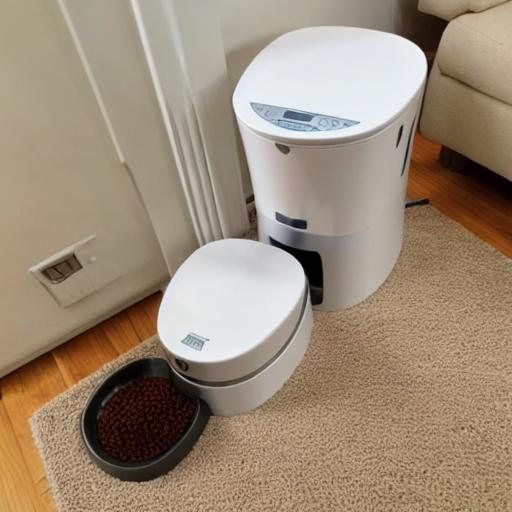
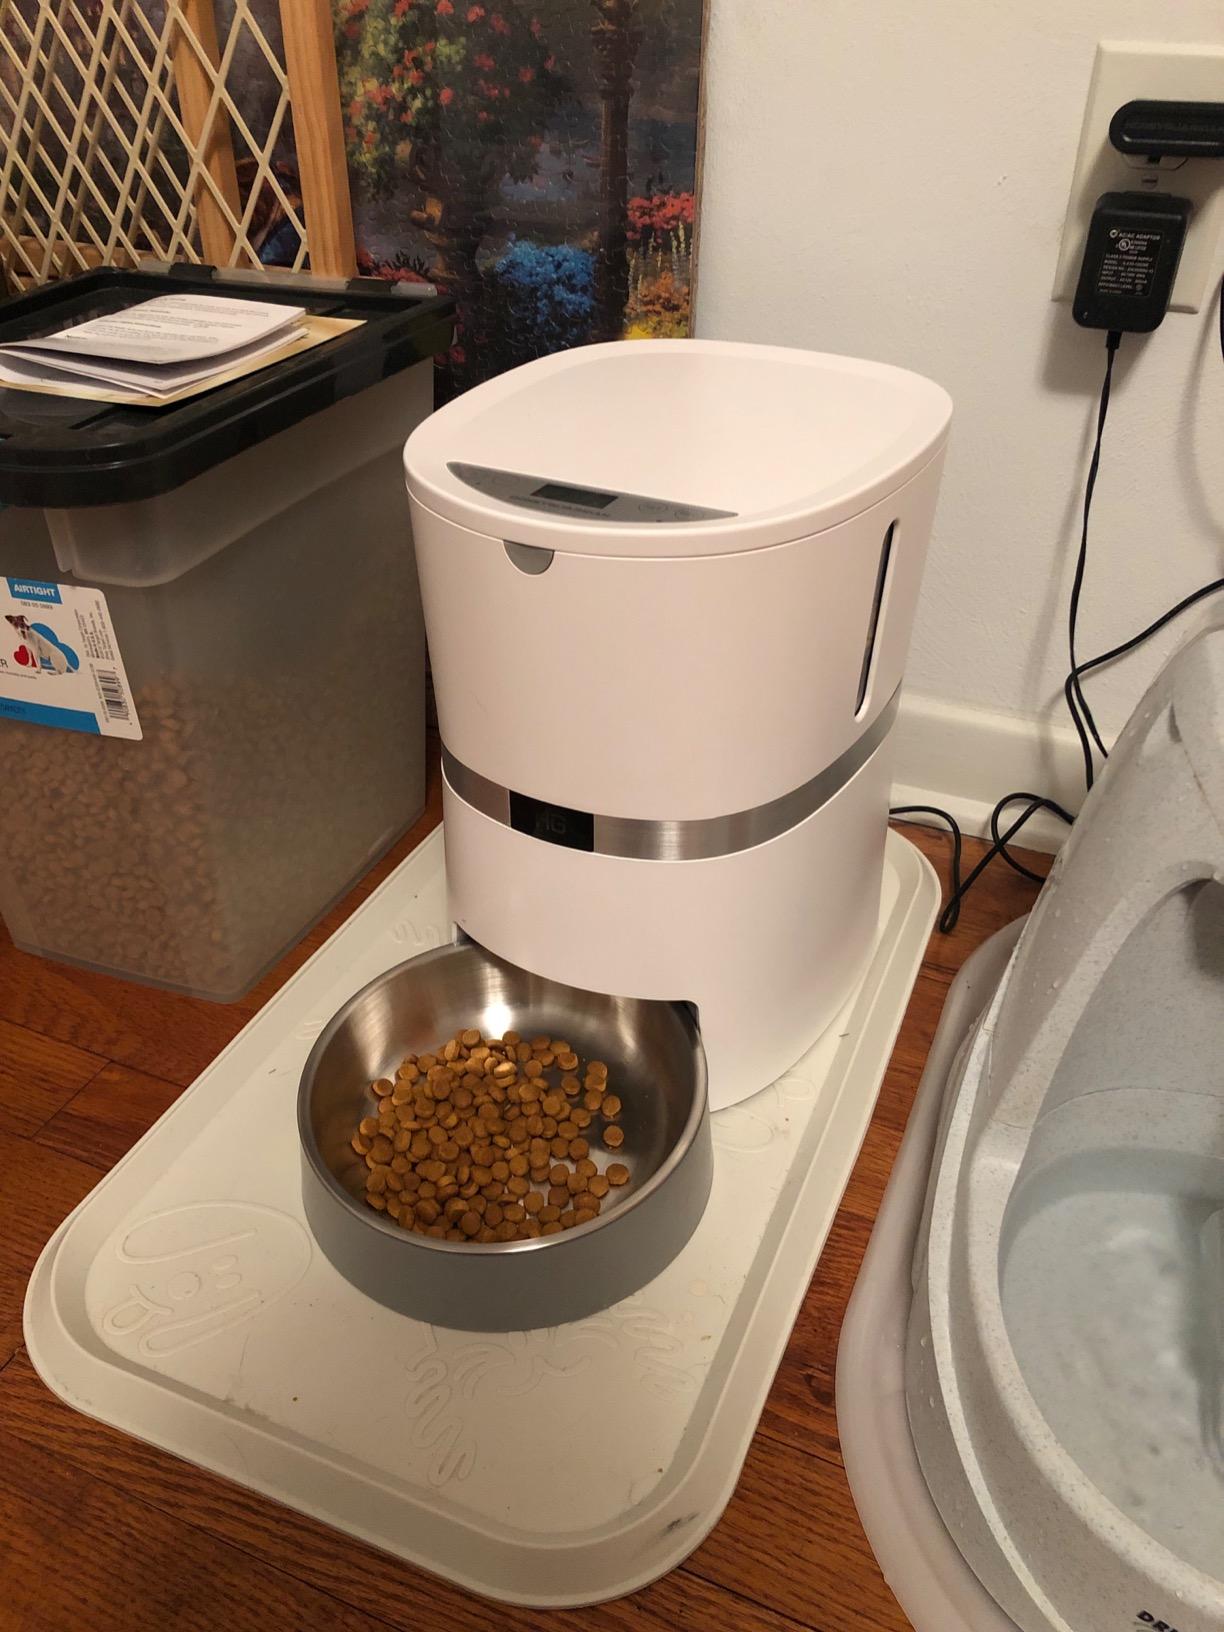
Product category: items_feeder
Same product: no